Tractor

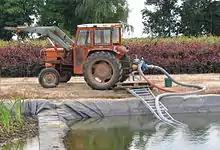
A farm tractor used to power a pump for irrigating a plot of land

A variety of specialty farm tractors have been developed for particular uses. These include "row crop" tractors with adjustable tread width to allow the tractor to pass down rows of cereals, maize, tomatoes or other crops without crushing the plants, "wheatland" or "standard" tractors with fixed wheels and a lower center of gravity for plowing and other heavy field work for broadcast crops, and "high crop" tractors with adjustable tread and increased ground clearance, often used in the cultivation of cotton and other high-growing row crop plant operations, and "utility tractors", typically smaller tractors with a low center of gravity and short turning radius, used for general purposes around the farmstead. Many utility tractors are used for nonfarm grading, landscape maintenance and excavation purposes, particularly with loaders, backhoes, pallet forks and similar devices. Small garden or lawn tractors designed for suburban and semirural gardening and landscape maintenance are produced in a variety of configurations, and also find numerous uses on a farmstead.